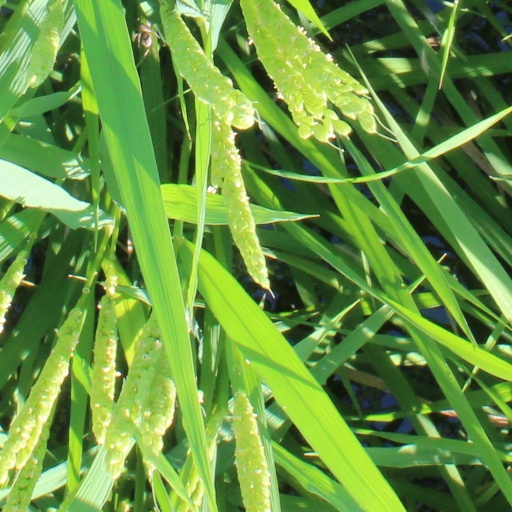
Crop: rice